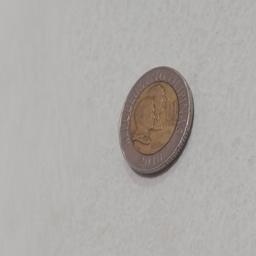
Label: 10_Old_Front